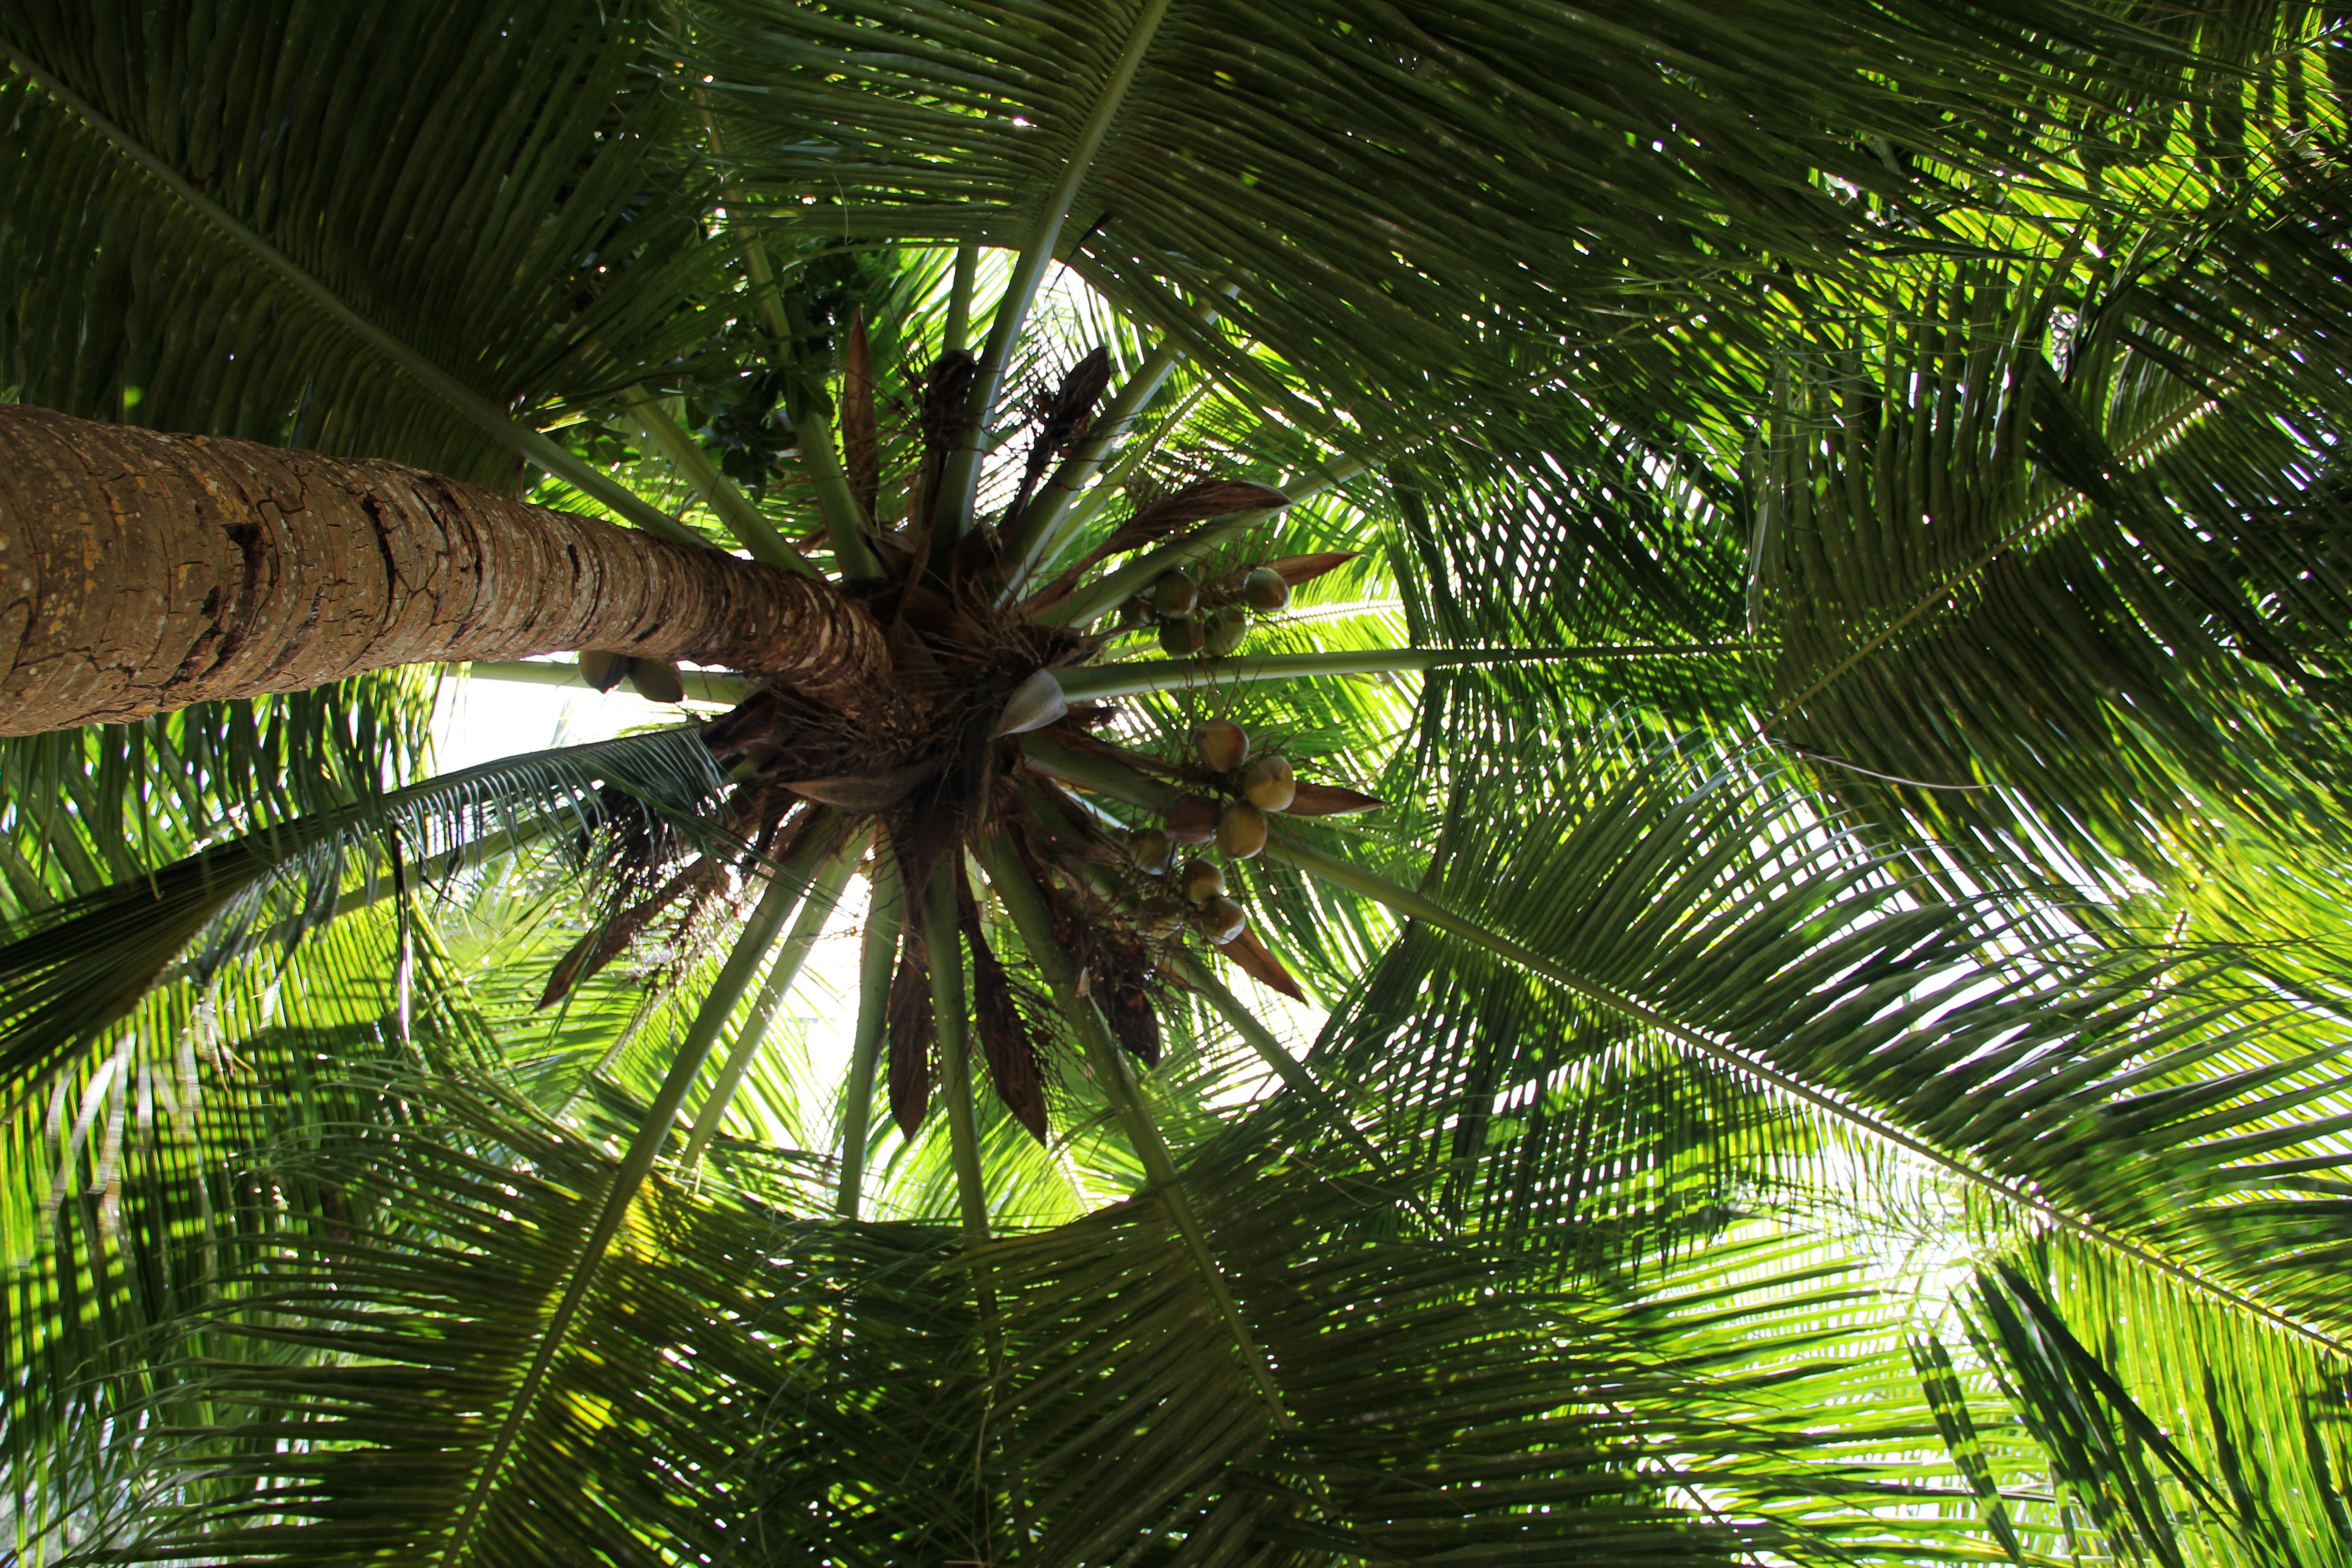
tree, forest, branch, plant, palm tree, sunlight, leaf, flower, summer, green, jungle, palm, tropical, holiday, botany, garden, flora, frond, coconut, rainforest, exotic, habitat, tropics, ecosystem, palm fronds, natural environment, woody plant, arecales, palm family